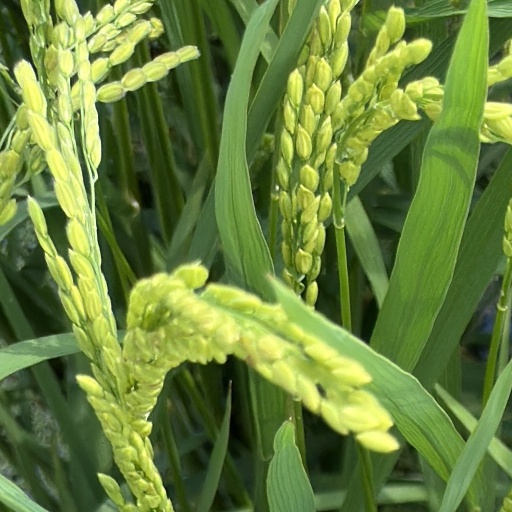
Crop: rice